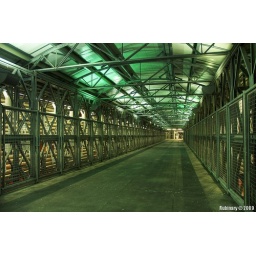
HDR shot of a road crossing bridge near WTC in Manhattan. I like the detail, the light and contrast.